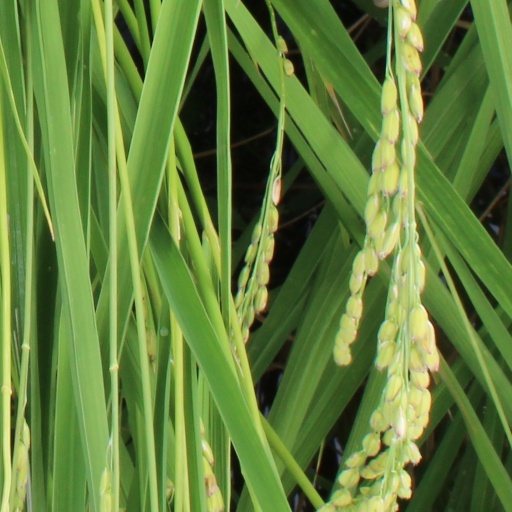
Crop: rice